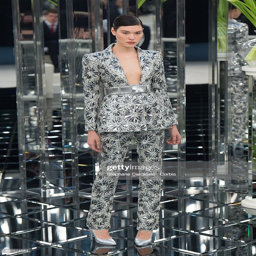
a model walks the runway during the show as part .